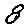
Label: 8